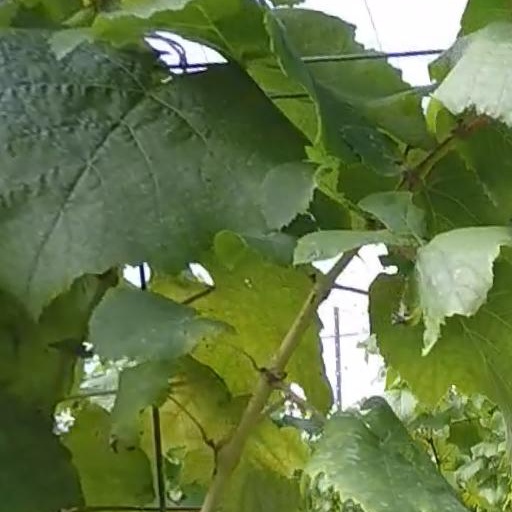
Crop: grape